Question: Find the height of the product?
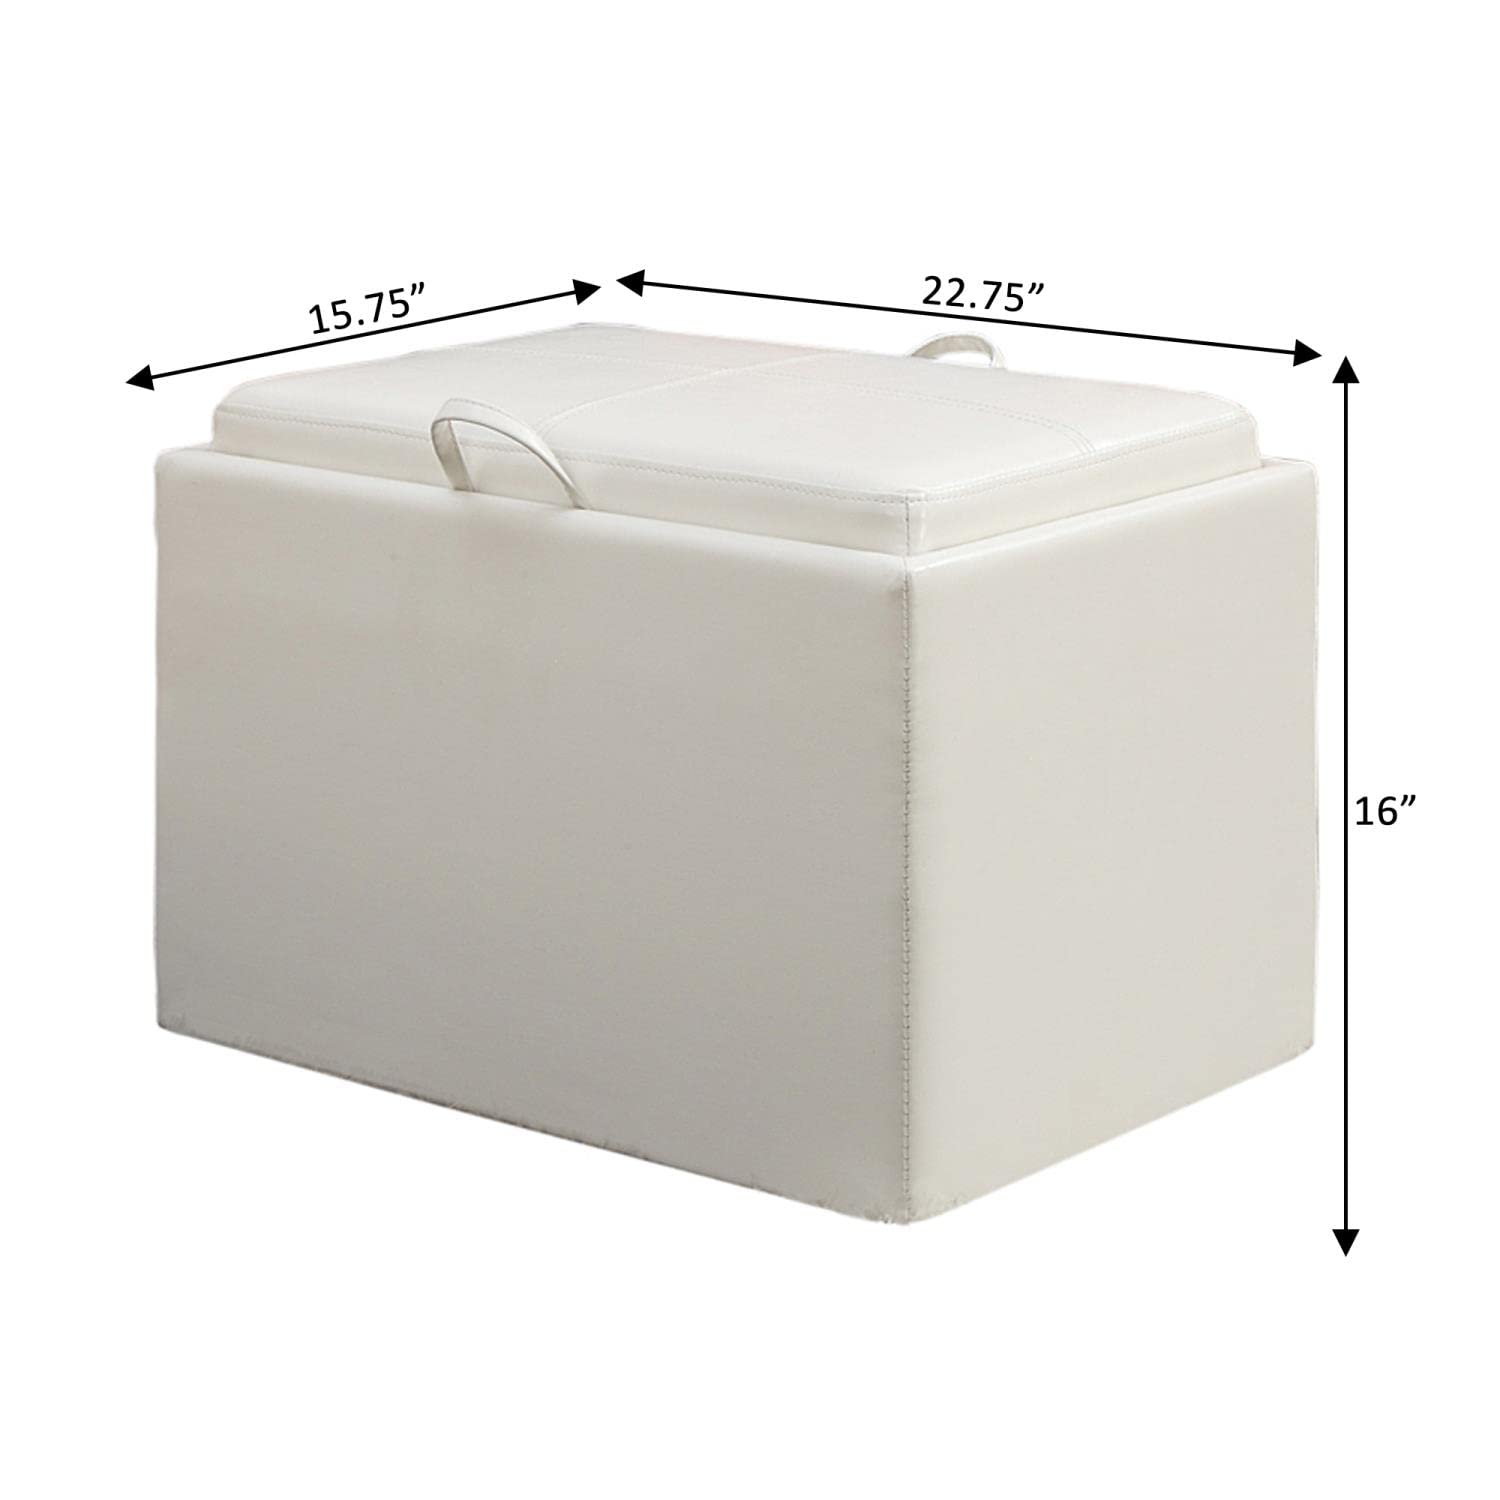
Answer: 16.0 inch